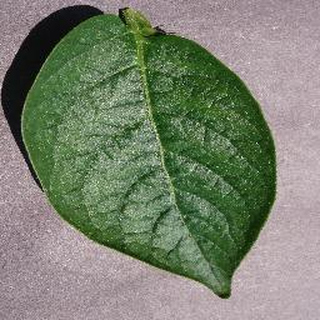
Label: healthy_potato